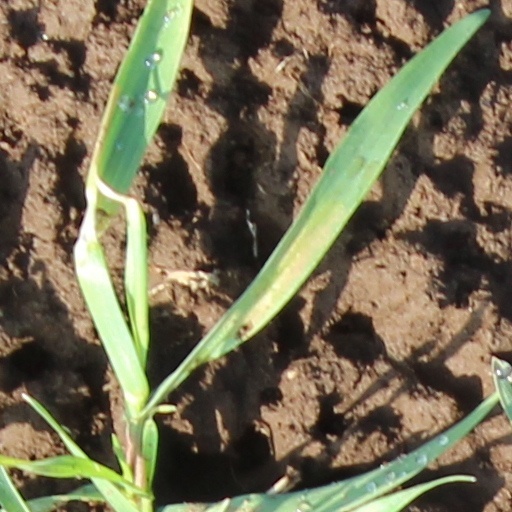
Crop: wheat